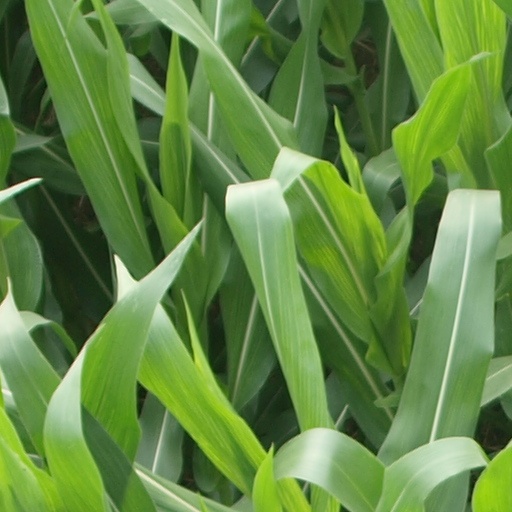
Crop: maize; corn